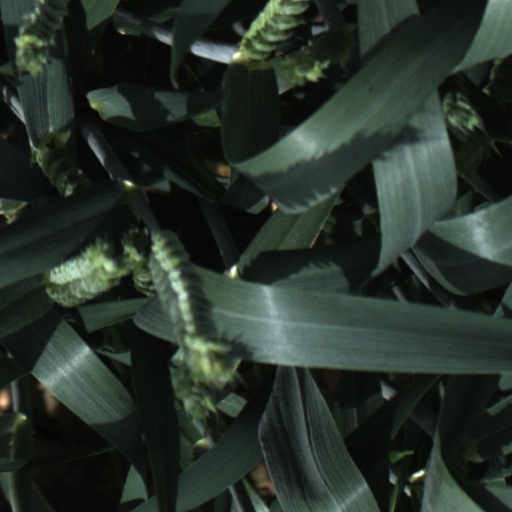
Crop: wheat